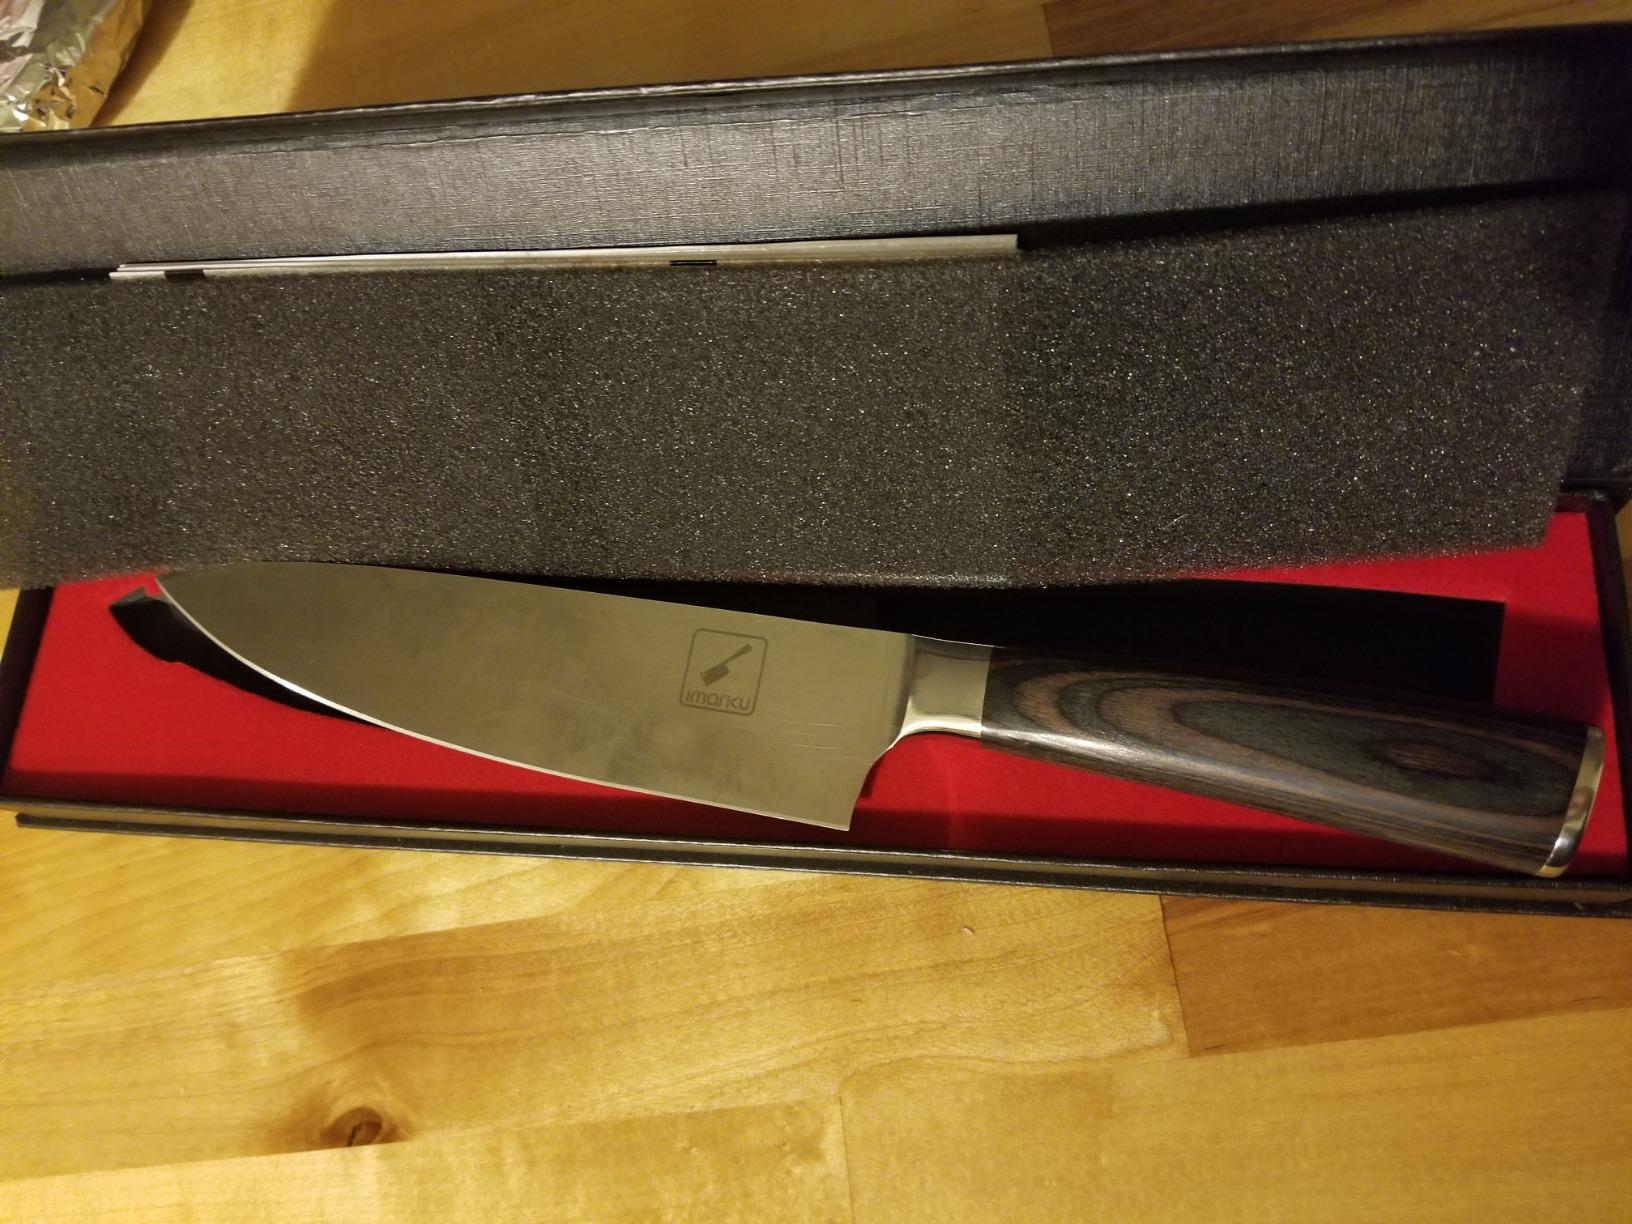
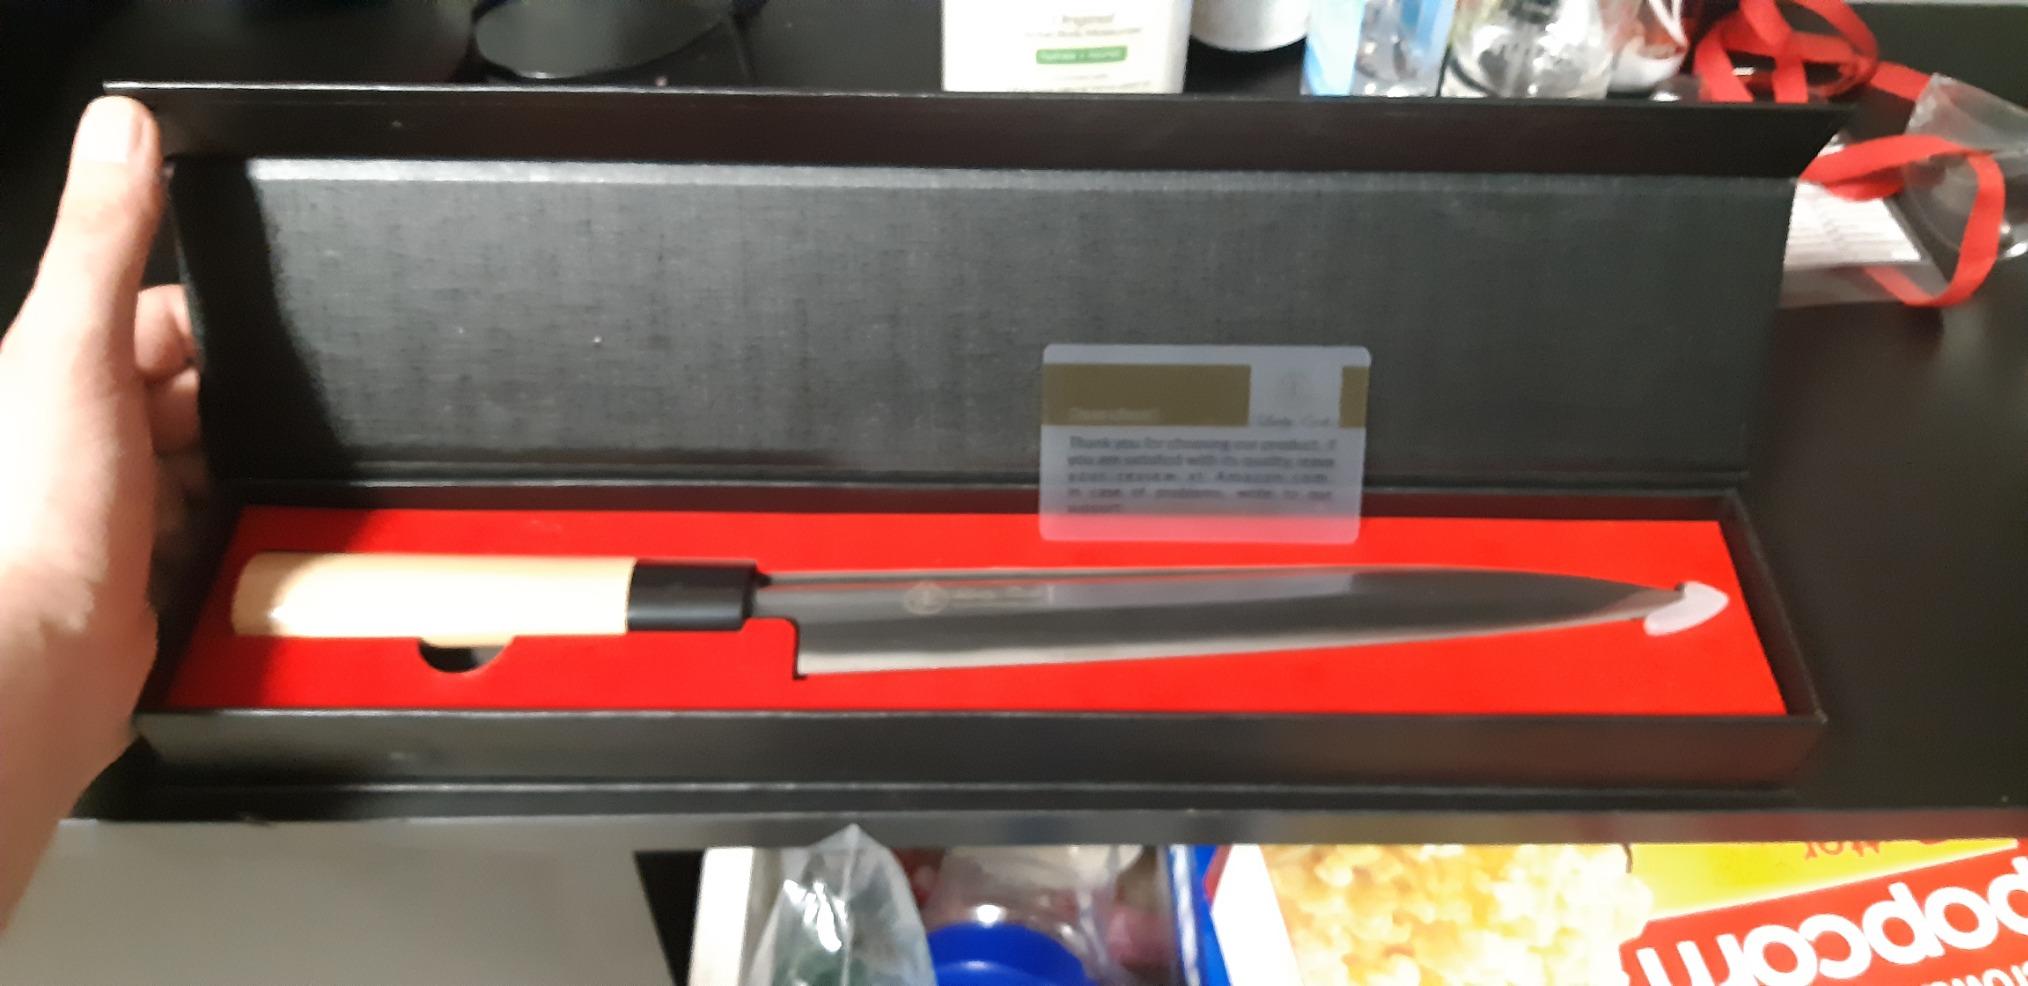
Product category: items_knife
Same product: no